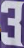
Number: 3